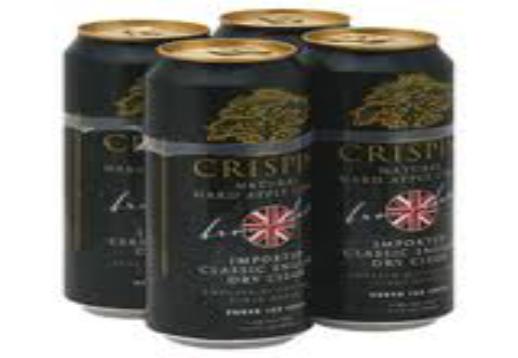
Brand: Crispin Cider
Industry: Food